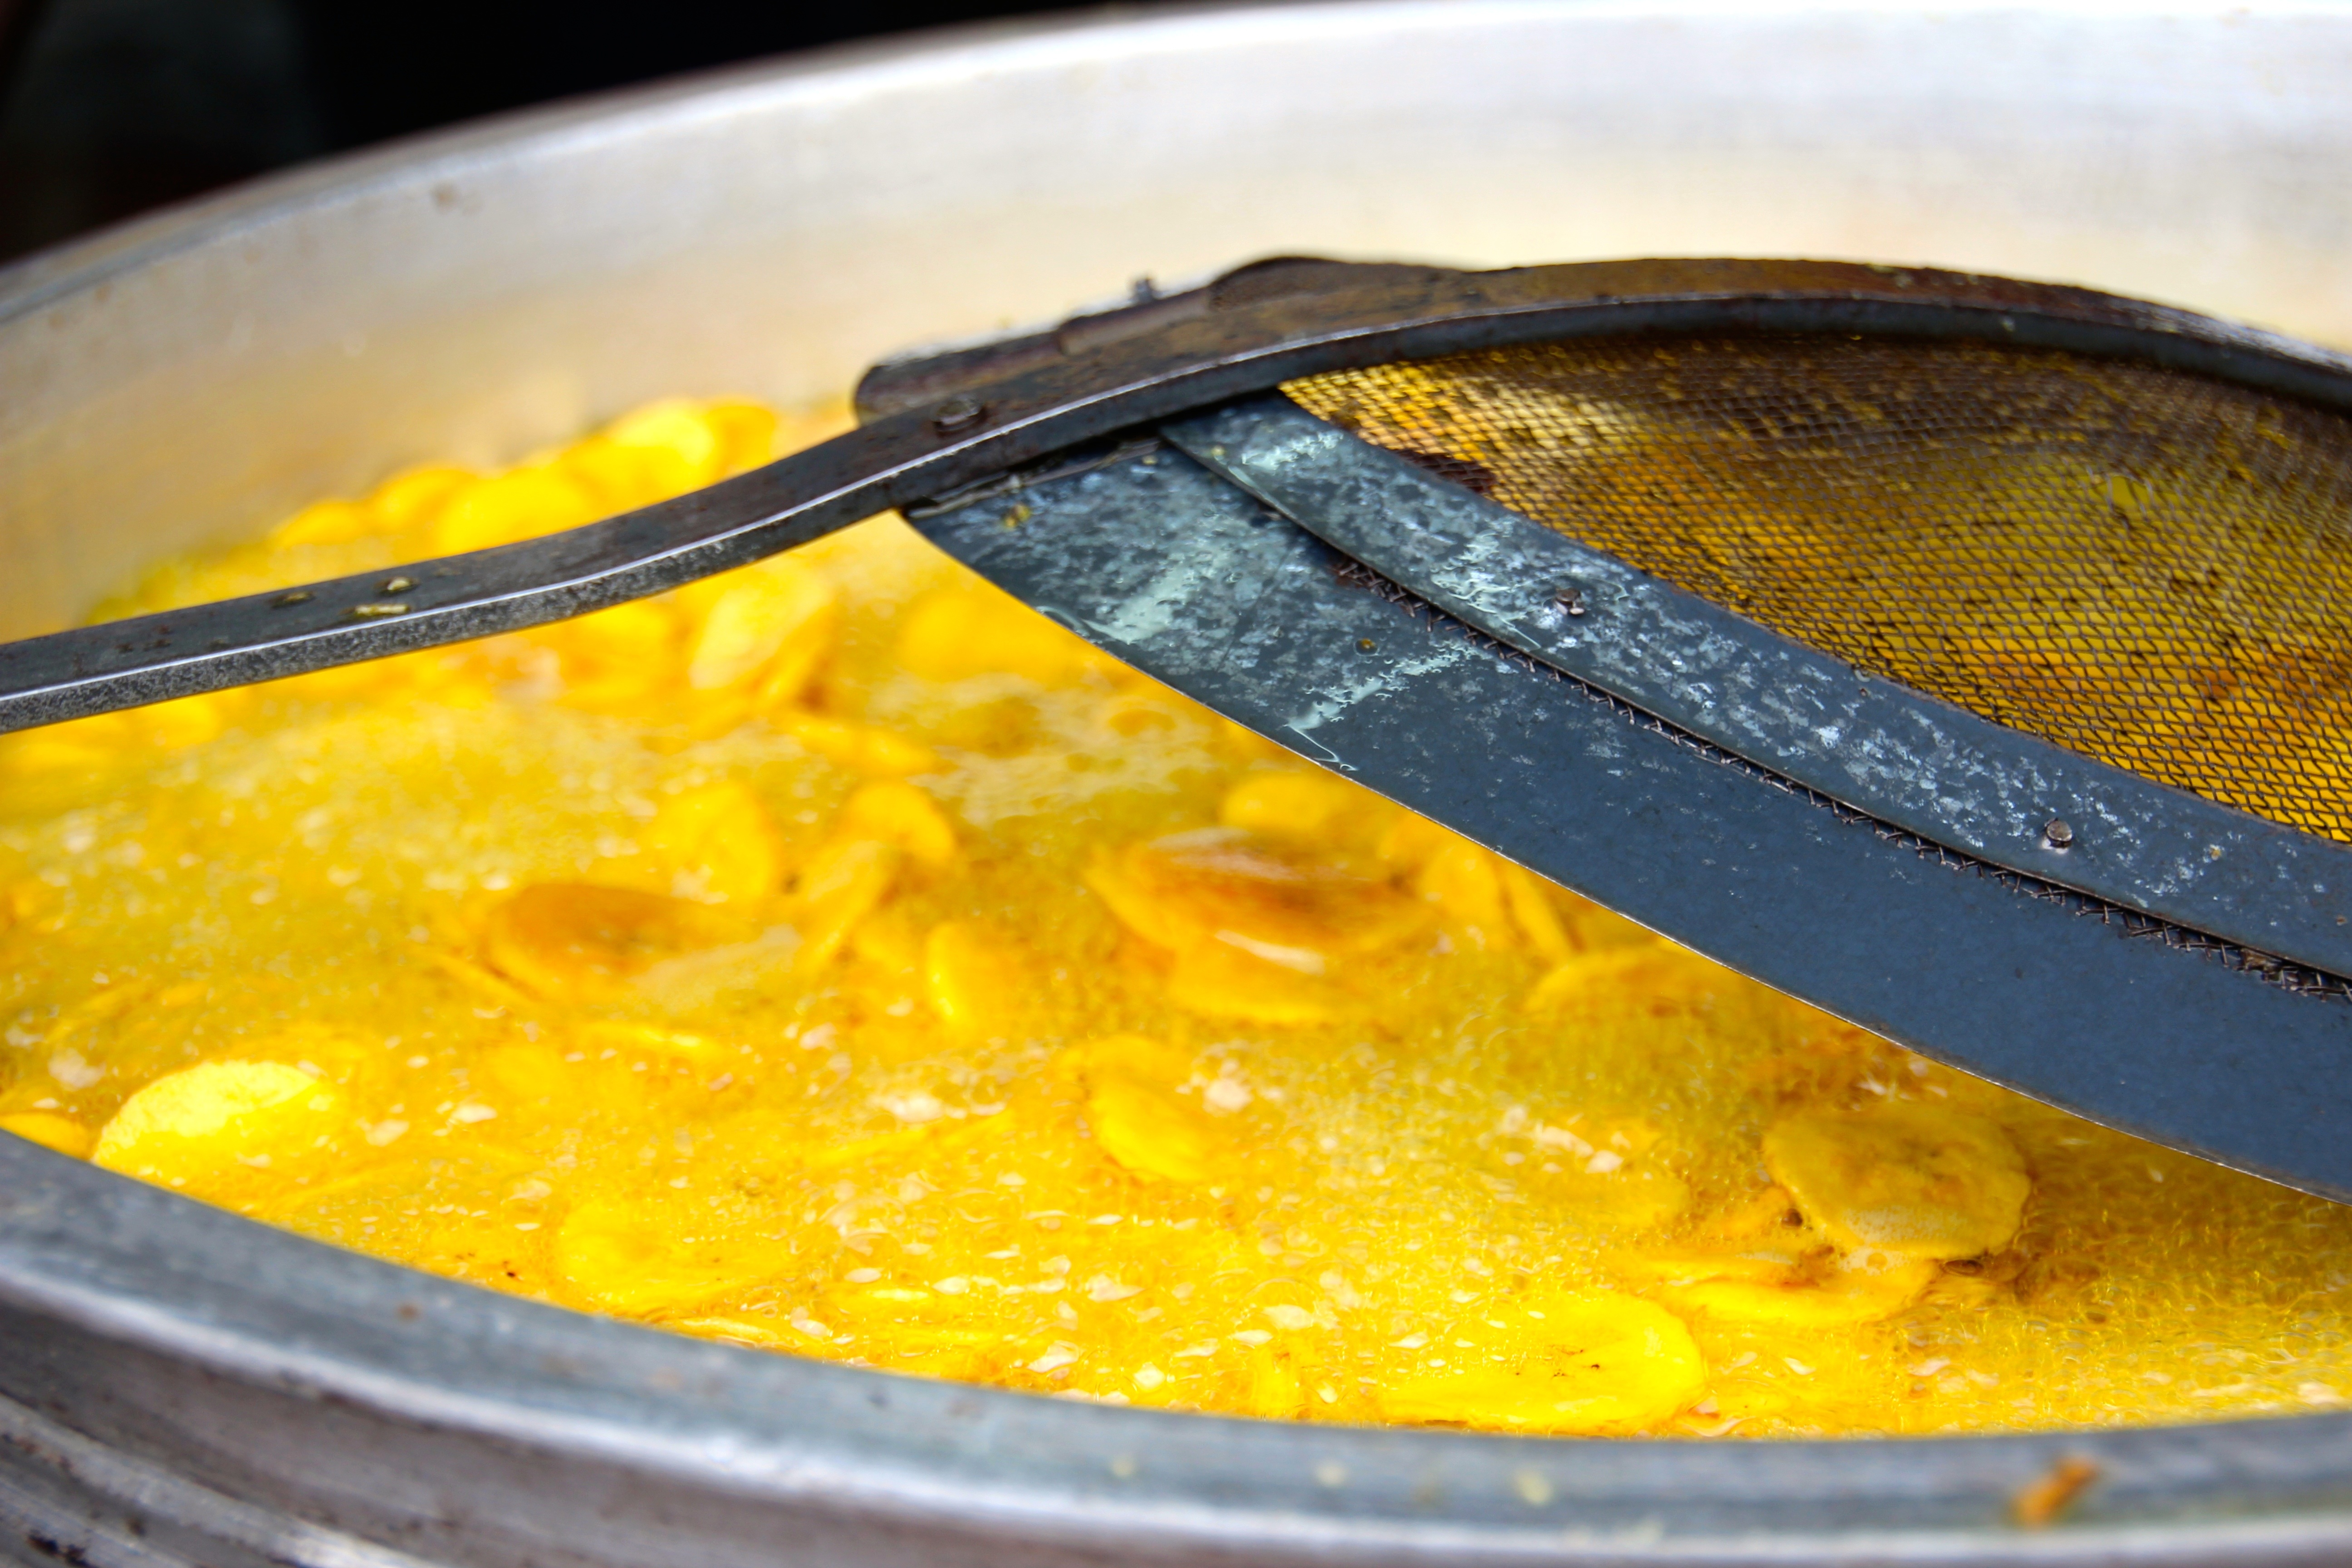
dish, food, produce, vegetable, yellow, cuisine, soup, fat, bananas, curry, flowering plant, deep fry, land plant, indian cuisine, deep fryer